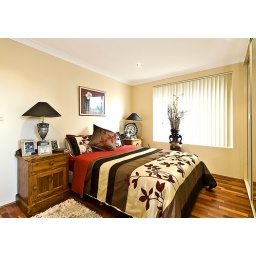
SB800 OC bounced off ceiling. Sun coming in from the balcony door behind me to my left.